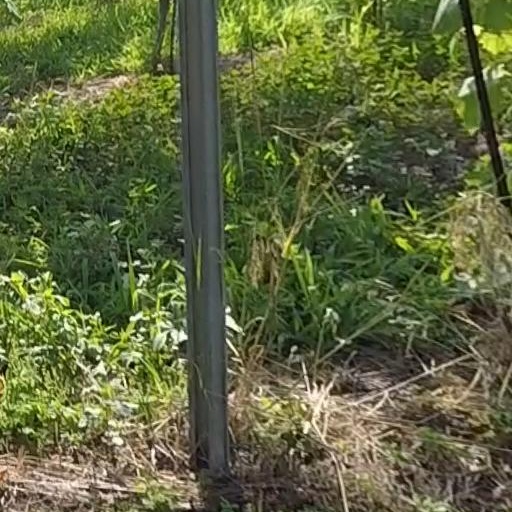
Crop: grape